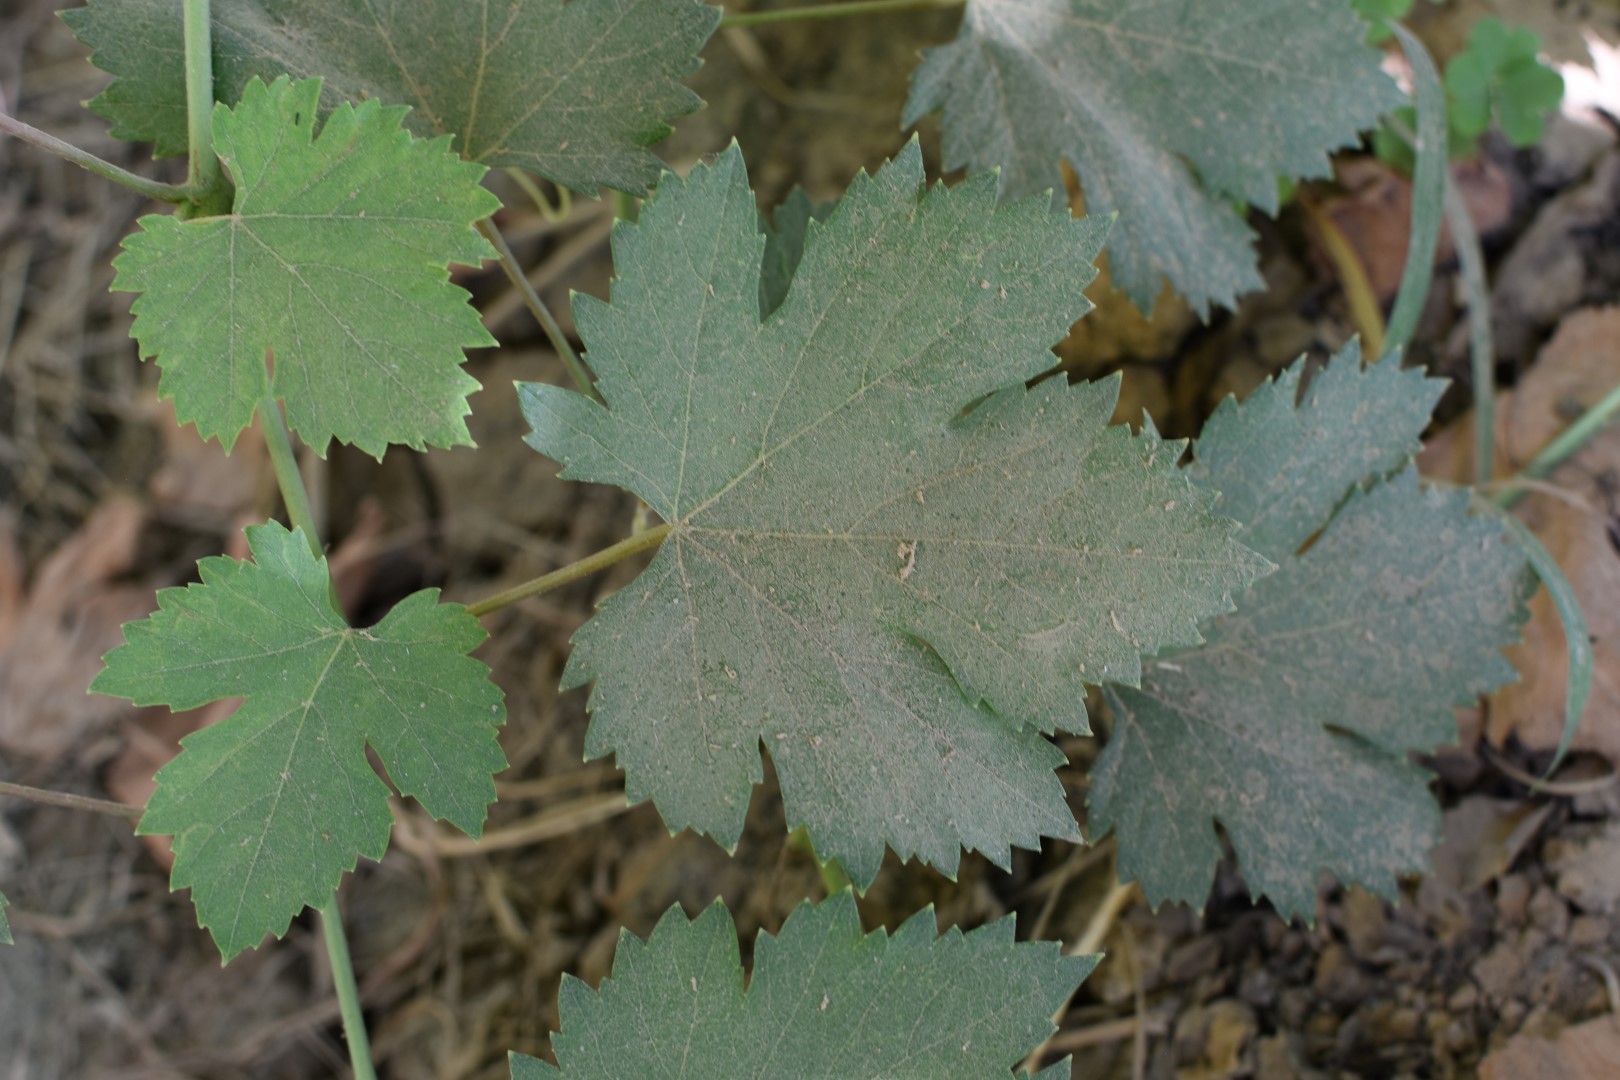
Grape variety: Halawani